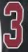
Number: 3